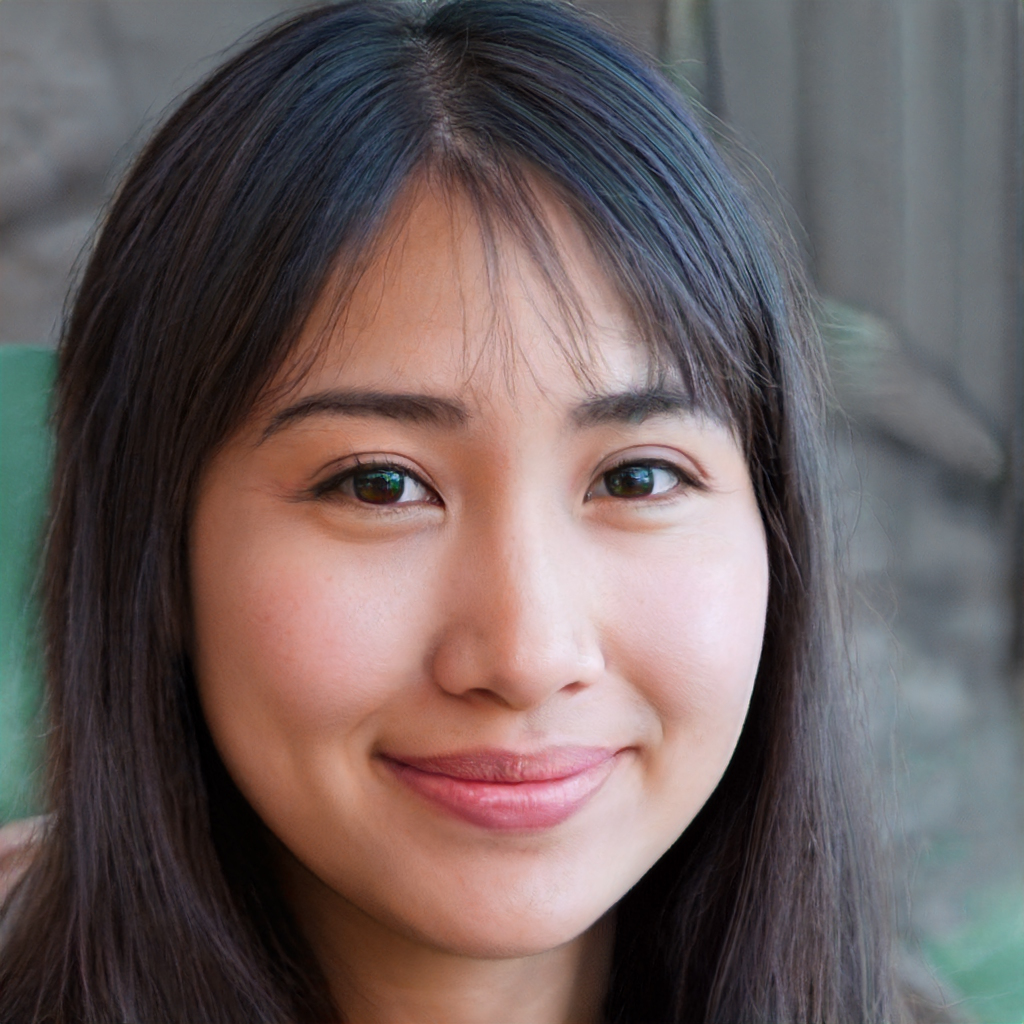
Gender: Female